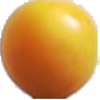
Label: Cherry Wax Yellow 1